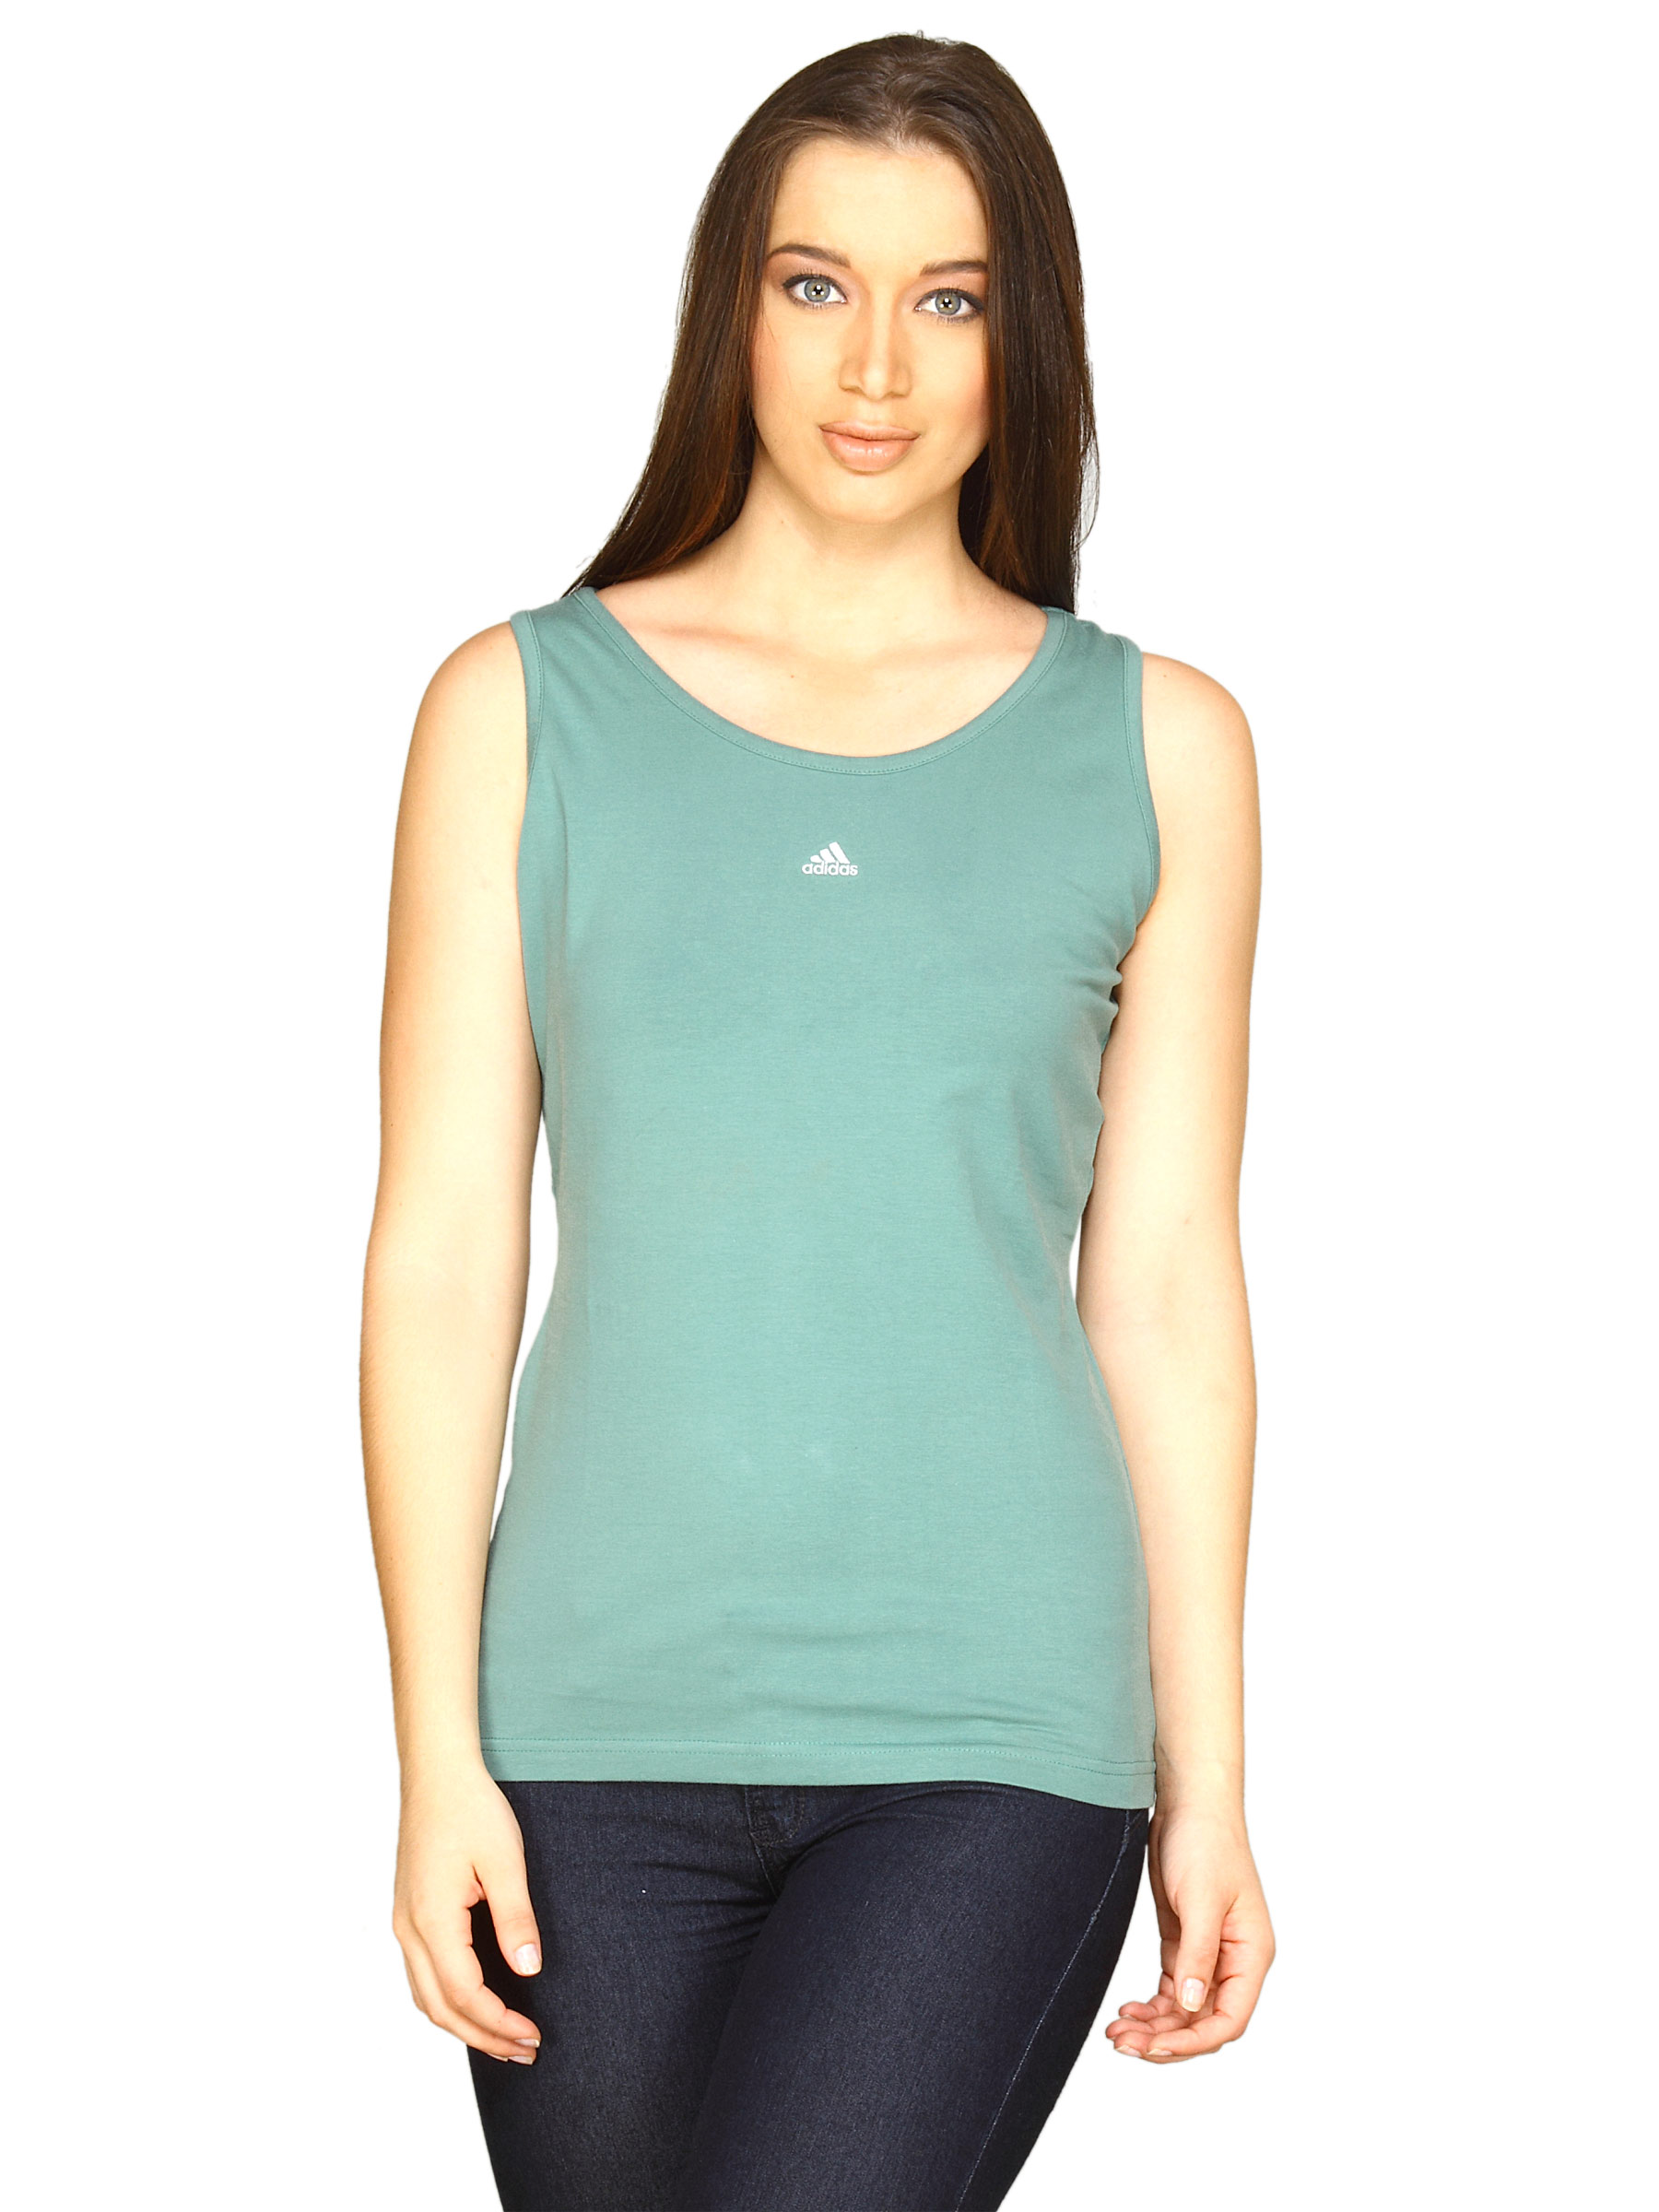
ADIDAS Women's New Striped Tank T-shirt
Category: Apparel / Topwear / Tshirts
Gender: Women
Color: Green
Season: Summer 2011
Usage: Sports